Neville–Neville feud

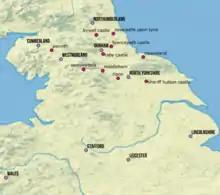
Neville holdings in Yorkshire, Cumberland, Northumberland, Westmorland and Durham in the 15th century.

Disputes over divided inheritances were not uncommon in later medieval England; apart from the dispute between branches of the Neville family, there were similar disputes within the Talbot and Mountford families. Historian Michael Hicks described these three disputes, where property was transferred from a senior line to a junior line, as "particularly large scale and high profile".